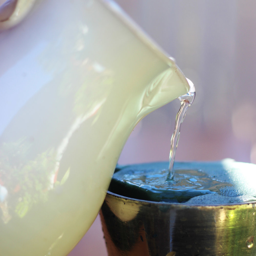
fill with water to the top .